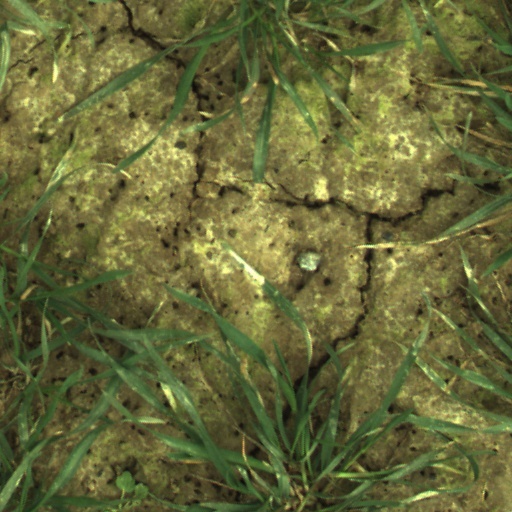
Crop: wheat